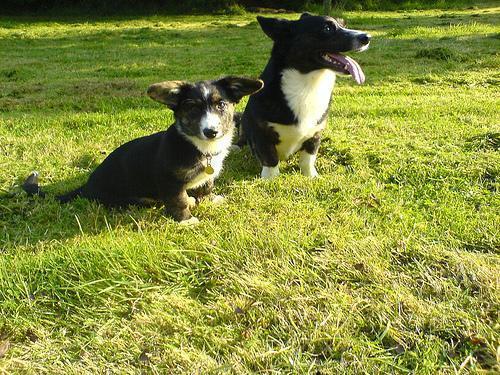
Cardigan